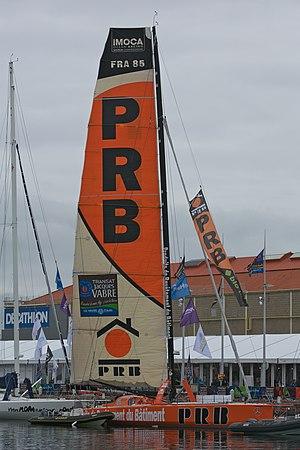
PRB 5 au départ de la Transat Jacques Vabre 2013.
La Transat Jacques-Vabre 2013 est la onzième édition de la Transat Jacques-Vabre, aussi appelée La Route du café. Le départ, initialement prévu le 3 novembre, a été donné le 7 novembre pour les monocoques et pour les multicoques. Le nouveau parcours relie Le Havre à Itajaí soit 5 400 milles sans aucune marque ou passage obligé. La directrice de course est Sylvie Viant qui succède à Jean Maurel, décédé en 2012.